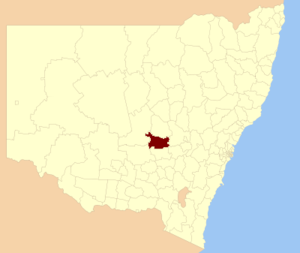
Le comté de Forbes est une zone d'administration locale dans le centre de la Nouvelle-Galles du Sud en Australie.